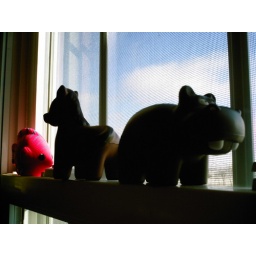
animals in the window